Martha Bulloch Roosevelt

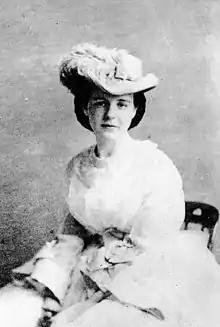
Bulloch in 1857

Martha Stewart "Mittie" Roosevelt ( Bulloch; July 8, 1835 – February 14, 1884) was an American socialite. She was the mother of U.S. President Theodore Roosevelt and the paternal grandmother of Eleanor Roosevelt. She was a great-granddaughter of Archibald Bulloch, grandniece of William Bellinger Bulloch, and granddaughter of General Daniel Stewart. A true Southern belle raised in Georgia, Roosevelt is thought to have been one of the inspirations for Scarlett O'Hara.